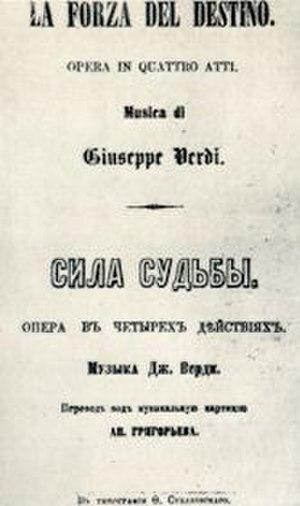
La forza del destino est une œuvre ou un mélodrame en quatre actes, de Giuseppe Verdi, avec un livret de Francesco Maria Piave, tiré de Alvaro o la forza del destino de Ángel de Saavedra.
Giuseppe Fortunino Francesco Verdi [dʒuˈzɛppe fortuˈninoː franˈt͡ʃesko ˈverdi], né Joseph Fortunin François Verdi le 10 octobre 1813 à Roncole et mort le 27 janvier 1901 à Milan, est un compositeur romantique italien. Son œuvre, composée essentiellement d’opéras, unissant le pouvoir mélodique à la profondeur psychologique et légendaire, est l'une des plus importantes de toute l'histoire du théâtre musical.